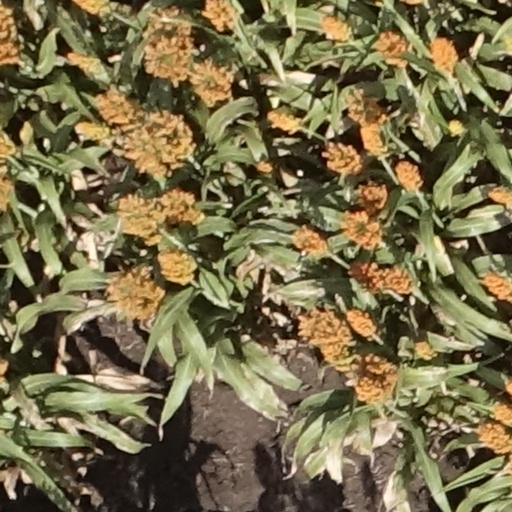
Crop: sorghum